1988 Summer Olympics

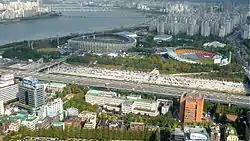
Seoul Olympic Stadium

The idea for South Korea to place a bid for the 1988 Games emerged during the last days of the Park Chung Hee administration in the late 1970s, as hosting the Olympics was a big opportunity to bring international attention to South Korea. But before that, it was necessary to prove the country's capacity, as South Korea was seen as an exotic and risky destination for large events. The project continued to run even after President Park's assassination in 1979.